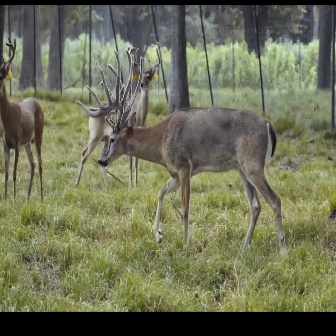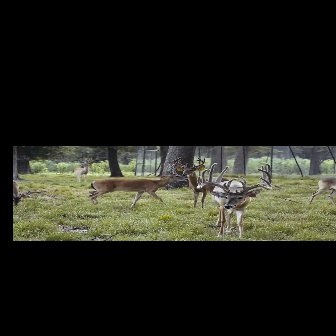
  Please identify the target specified by the bounding box [74,47,289,262] in the first image and locate it in the second image. Return the coordinates in [x_min,y_min,x_max,y_max] format.
Answer: [195,162,272,238]